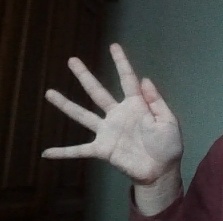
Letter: sheen